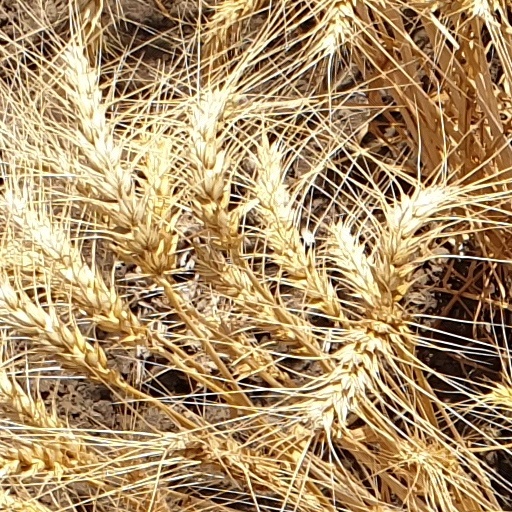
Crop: wheat